John Oliver

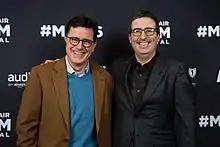
Photo of Oliver, wearing a dark suit, standing next to Colbert, wearing a tan suit, both laughing and standing in front of a press backdrop.

Oliver had a recurring role on the NBC sitcom "Community" as the professor of psychology Ian Duncan. Owing to his work at "The Daily Show", he declined the offer to become a regular member of the cast, and did not appear in the third, fourth, or sixth seasons, but returned in season five, appearing in seven of its thirteen episodes. In 2008, Oliver played Dick Pants in "The Love Guru", his first film role. He later voiced Vanity Smurf in "The Smurfs" film and its sequel. Oliver performed several roles in the 2009 Comedy Central series "Important Things with Demetri Martin". In 2009, Oliver made a cameo appearance in the music video for The Fiery Furnaces' single "Even in the Rain".